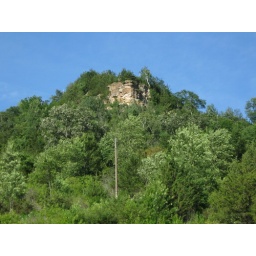
This massive rock face shows through a steep tree-covered bluff in WI